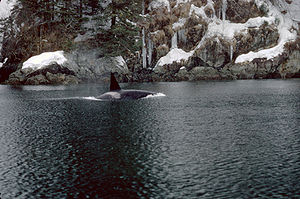
Spækhugger / Spækhuggere og det moderne menneske / Jagt
Spækhuggere ud for Alaska.
Spækhuggeren er en tandhval, der tilhører delfinfamilien og er den største delfinart i verden. Den er efter areal det næstmest udbredte pattedyr på jorden og findes i alle jordens have, fra de arktiske regioner til de tropiske have. Den lever af både fisk, havskildpadder, havfugle, hajer, sæler, søkøer og endda andre tandhvaler, hvilket placerer spækhuggeren øverst i den maritime fødekæde. Spækhuggere er ligeledes kendt for at angribe bardehvaler, især gråhvaler og blåhvaler.